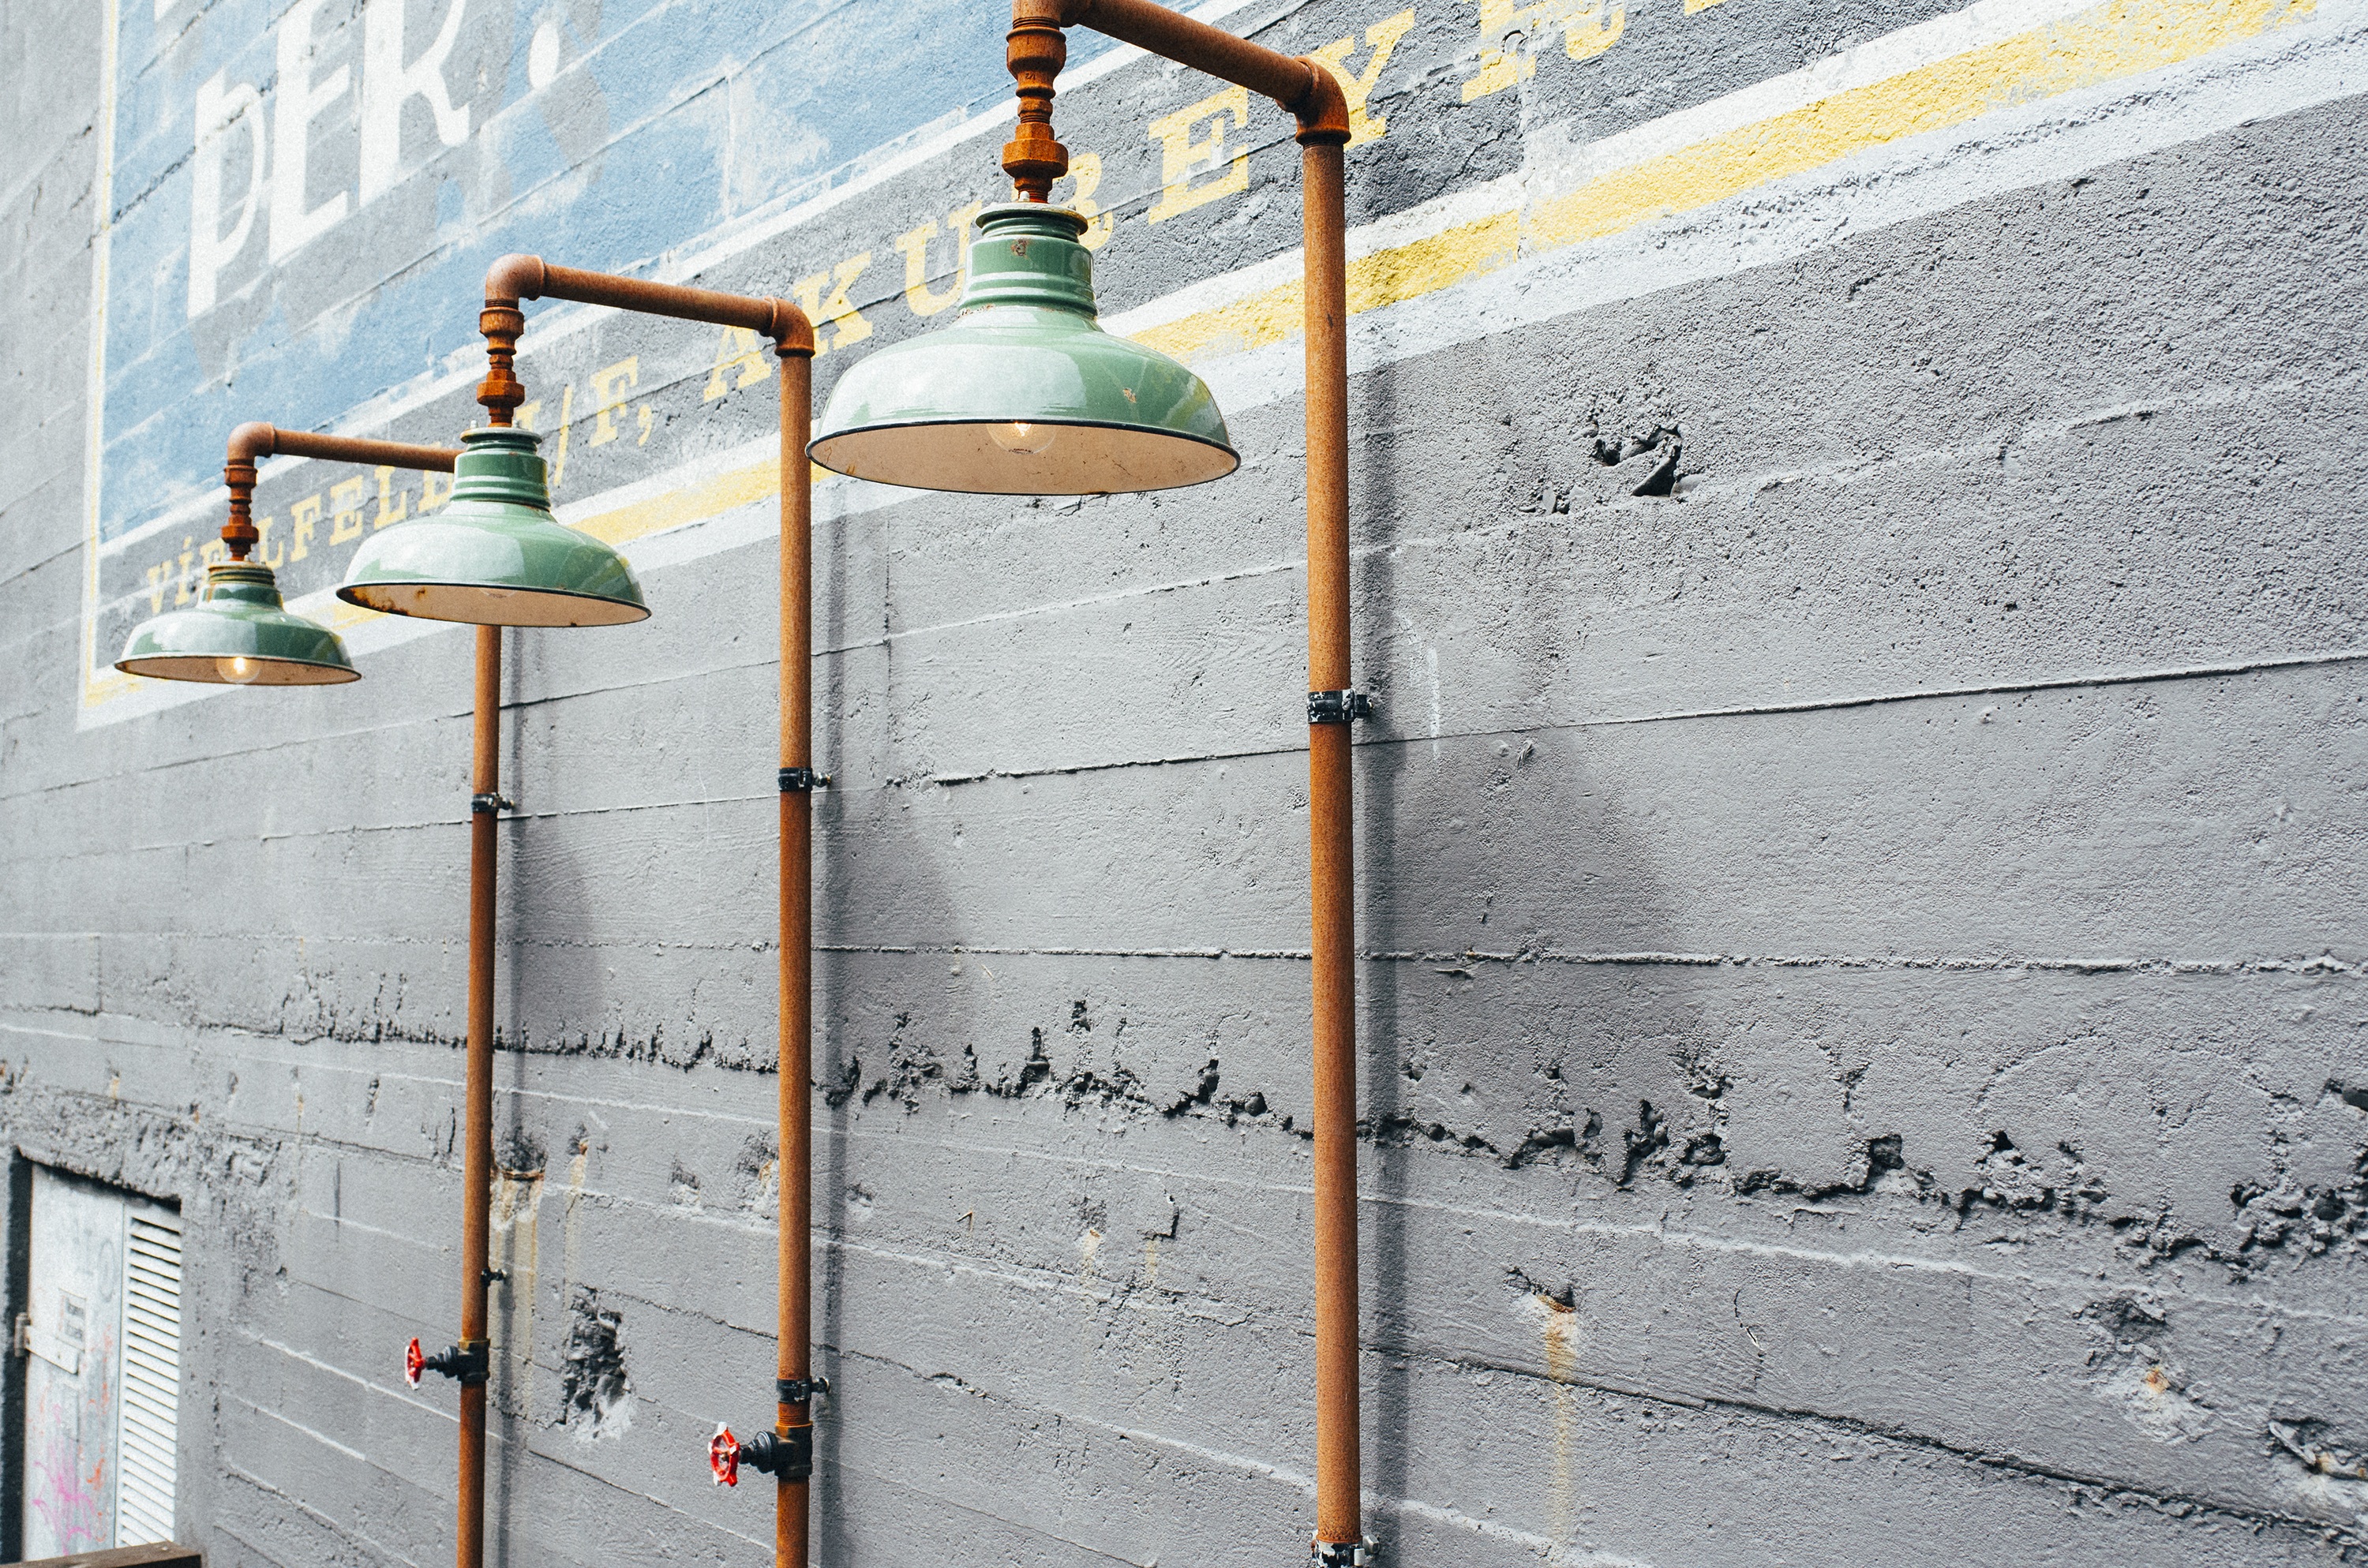
light, urban, wall, color, facade, grunge, lighting, concrete, outdoors, lights, pipes, knob, lanterns, lamps, mural